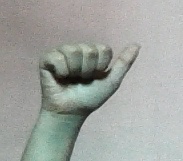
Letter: dhad